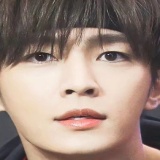
diễn viên Viêm Á Luân